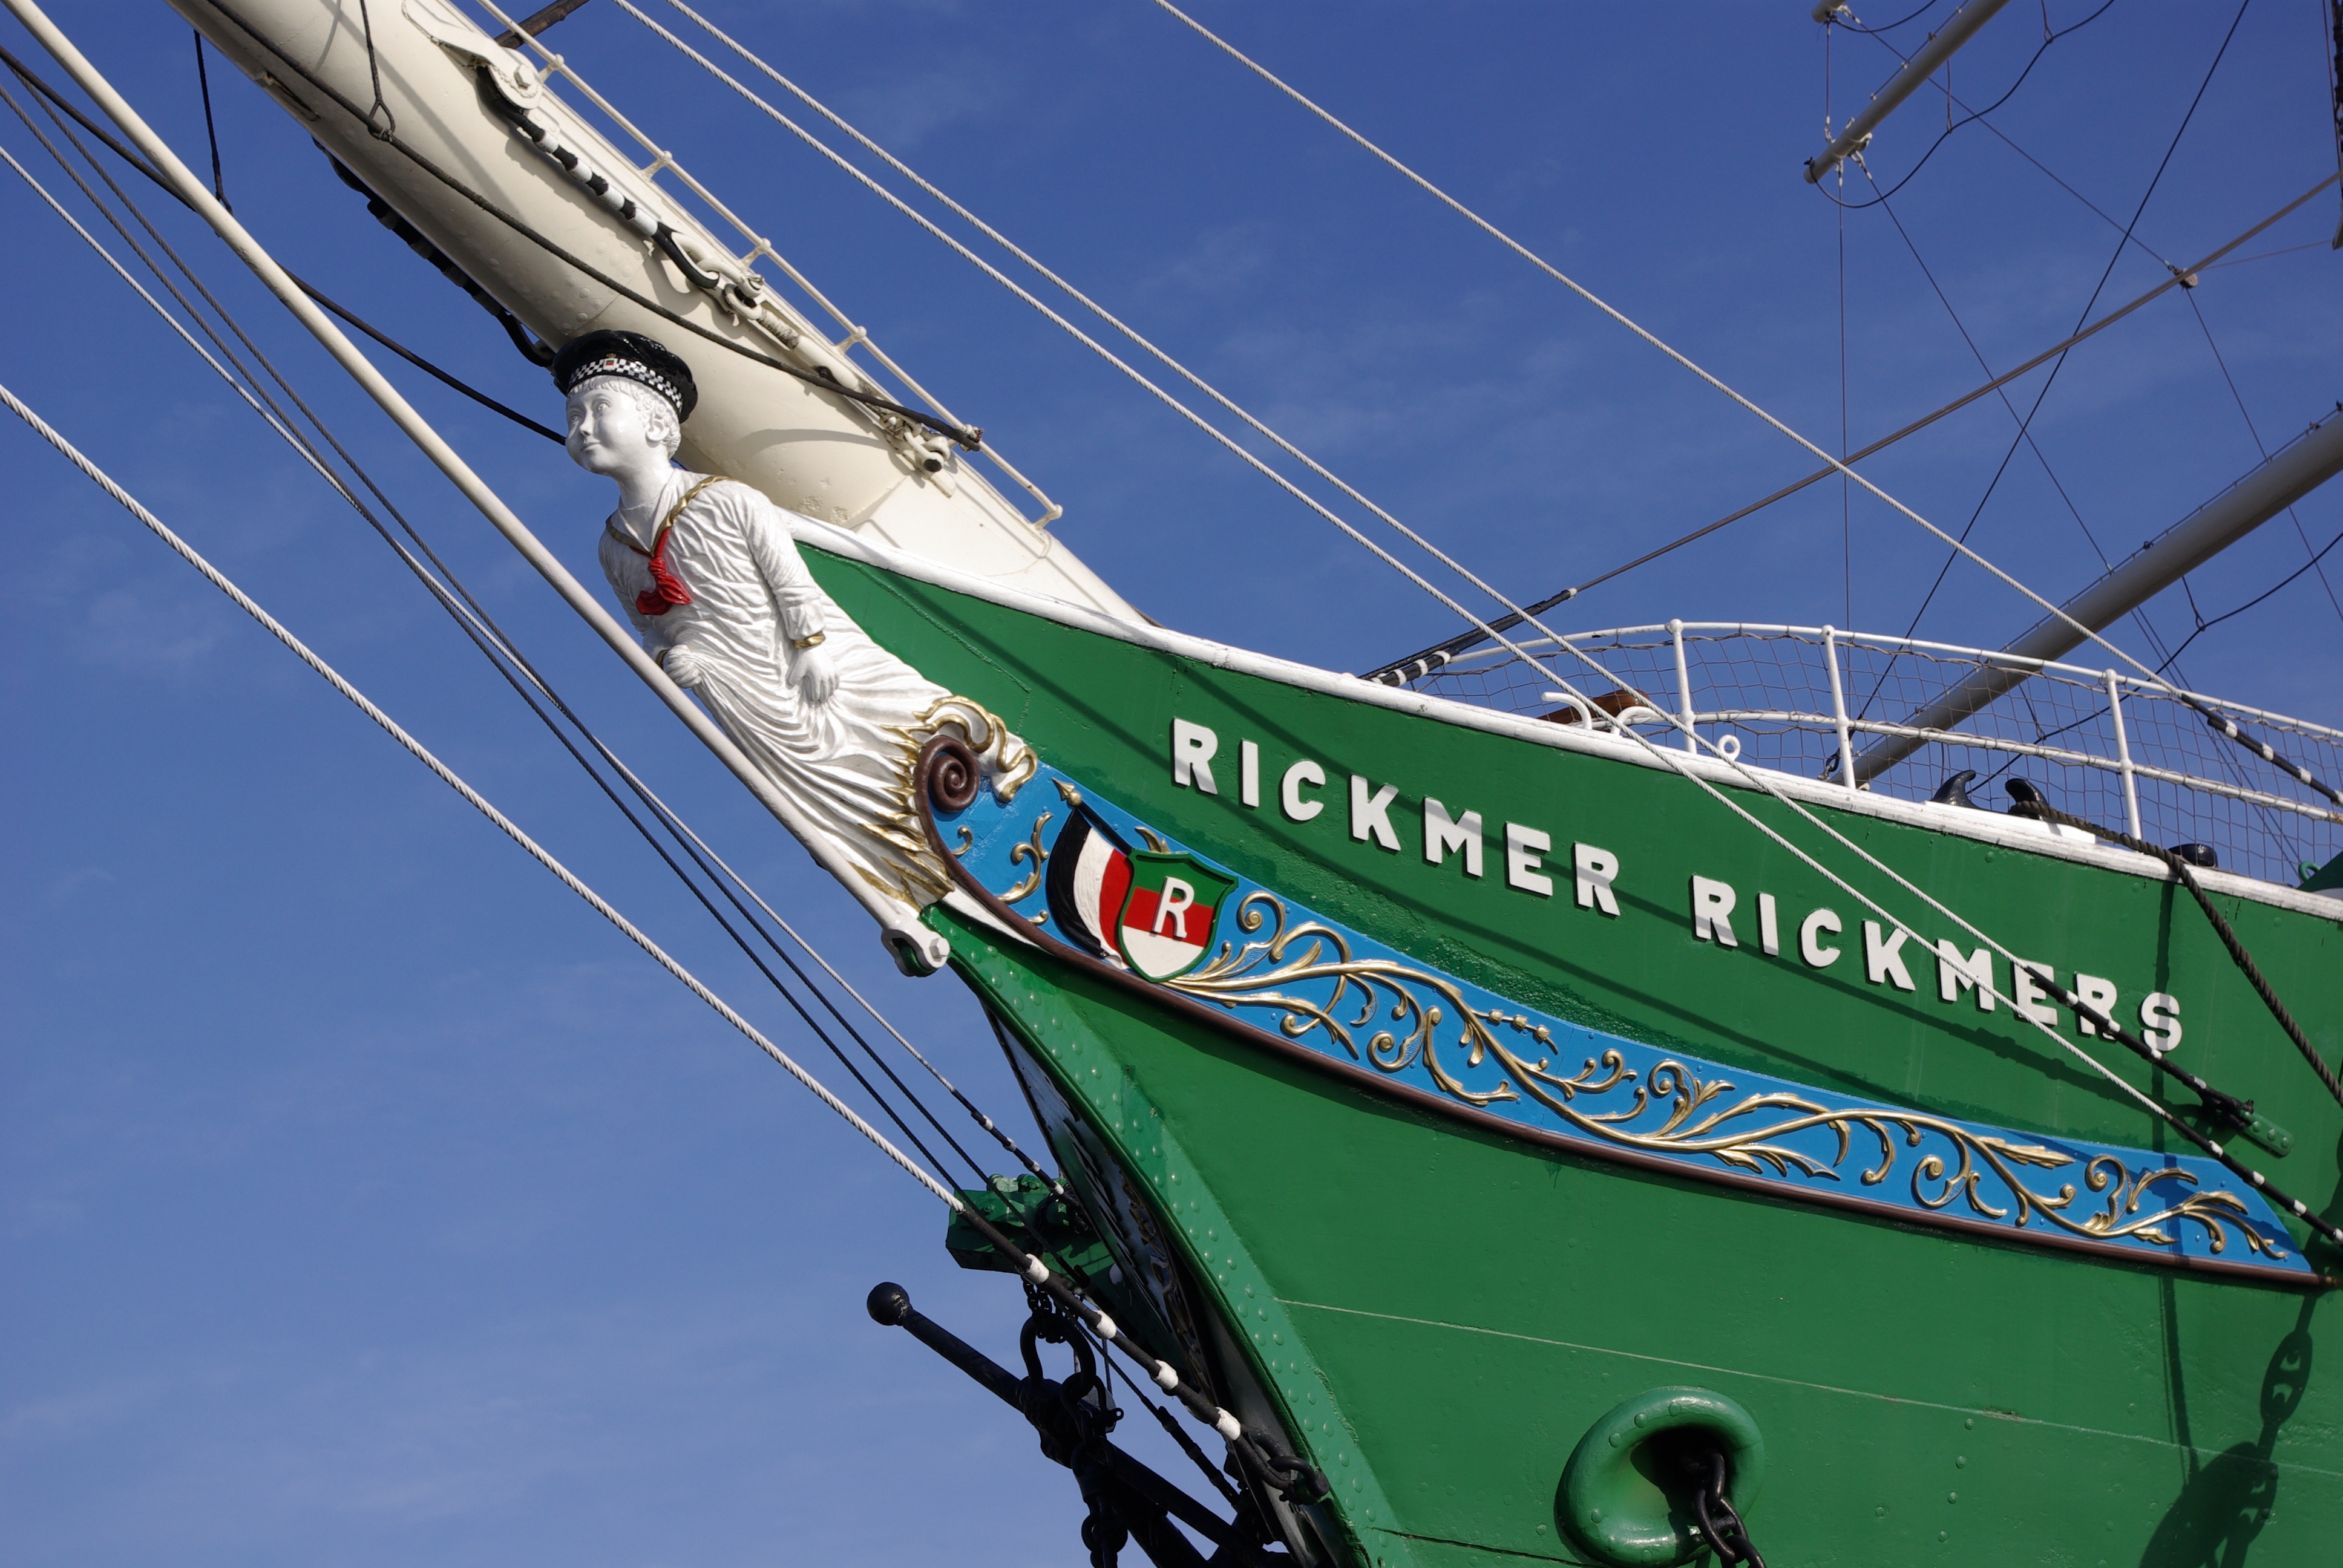
water, boat, ship, vehicle, mast, sailing, port, sailboat, sail, watercraft, hamburg, sailing ship, landungsbr cken, hamburg landungsbr cken, rickmer rickmers